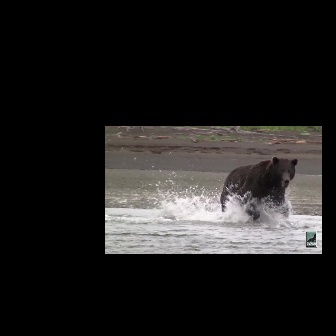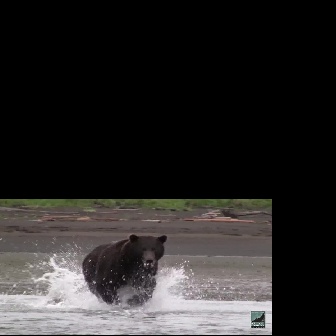
  Please identify the target specified by the bounding box [220,156,298,234] in the first image and locate it in the second image. Return the coordinates in [x_min,y_min,x_max,y_max] format.
Answer: [82,234,167,318]